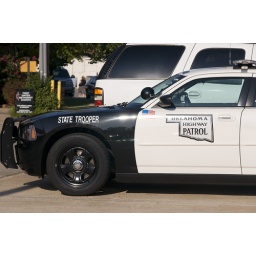
A car you don't want to see in your rearview mirror